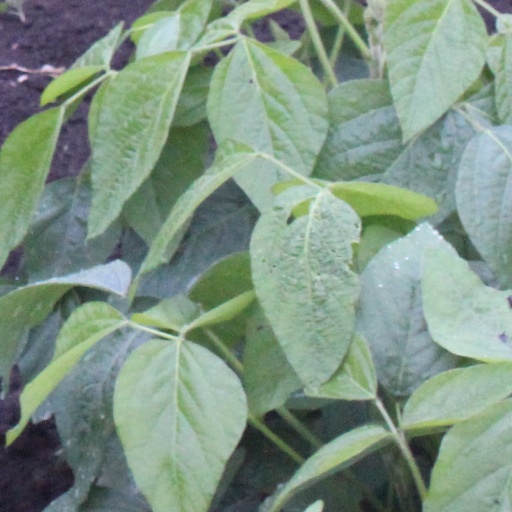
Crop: soybean